The Hidden Fortress

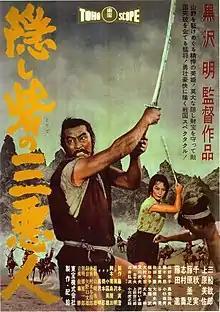
Theatrical release poster

is a 1958 Japanese "epic jidaigeki" adventure film directed by Akira Kurosawa, with special effects by Eiji Tsuburaya. It tells the story of two peasants who agree to escort a man and a woman across enemy lines in return for gold without knowing that he is a general and the woman is a princess. The film stars Toshiro Mifune as General Makabe Rokurōta and Misa Uehara as Princess Yuki while the peasants, Tahei and Matashichi, are portrayed by Minoru Chiaki and Kamatari Fujiwara respectively.